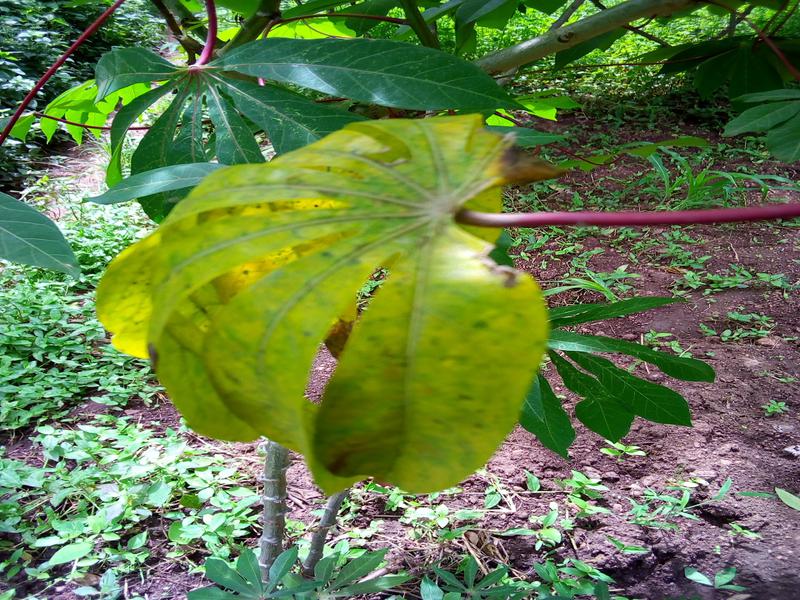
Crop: cassava
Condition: brown_streak_disease